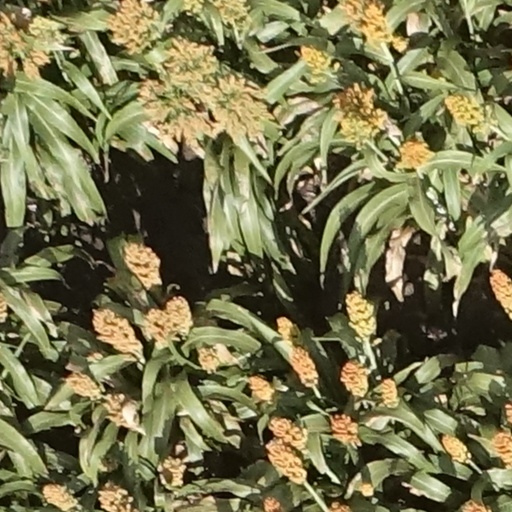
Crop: sorghum